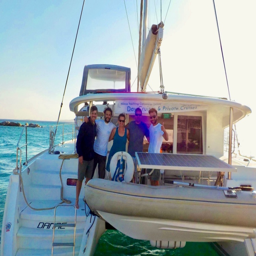
the crew poses for a picture aboard people